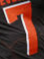
Number: 7